Pulchri Studio

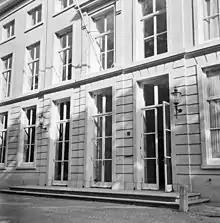
Diligentia.

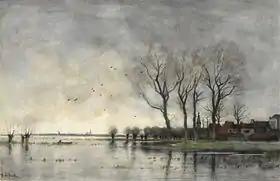
Théophile de Bock (1895/1905): A town on the river Vecht – private collection.

Following the abolition of the patronage for artist they were searching for a new way. The city of 's-Gravenhage (The Hague) with its surroundings and the coastal landscape of the North Sea at Scheveningen became attractive for young painters. In 1847 with the establishment of the association Pulchri Studio such a new approach has been emerged. These artist's association is a typical Dutch development. It stands in the continuation of the tradition of the old academies of the 17th and 18th centuries. A special role has played gatherings, which were called "art considerations" (Kunstbeschouwingen). They offered the artists the opportunity to present their own works the other members and to exchange information with the other painters. This way of handling the works creators as an "Apprentice" with other artists as "Master" has been the guarantee of the success of the Hague School. The location served as a studio and workshop. Right at the beginning this cooperative had no exhibition rooms. Alternatively the painters participated in the two or three-yearly "Exhibition of Living Masters". – In 1882, Vincent van Gogh participated in such an art appreciation along with Bosboom and Henkes. The location had the function of the social contact to the native population. It wasn't only a place of social encounter, but at the same time it offered to the artists the opportunity to communicate with collectors and dealers. – This was very important.